Gus Schmelz

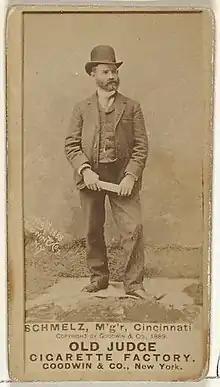
1889 baseball card of Schmelz

Gustavus Heinrich Schmelz (September 26, 1850 – October 14, 1925) was an American manager in Major League Baseball for the Columbus Buckeyes (1884), Cincinnati Red Stockings (1887–89), and Columbus Solons (1890–91) of the American Association. He was also the manager for the St. Louis Maroons (1886), Cleveland Spiders (1890), and Washington Senators (1894–97) of the National League.